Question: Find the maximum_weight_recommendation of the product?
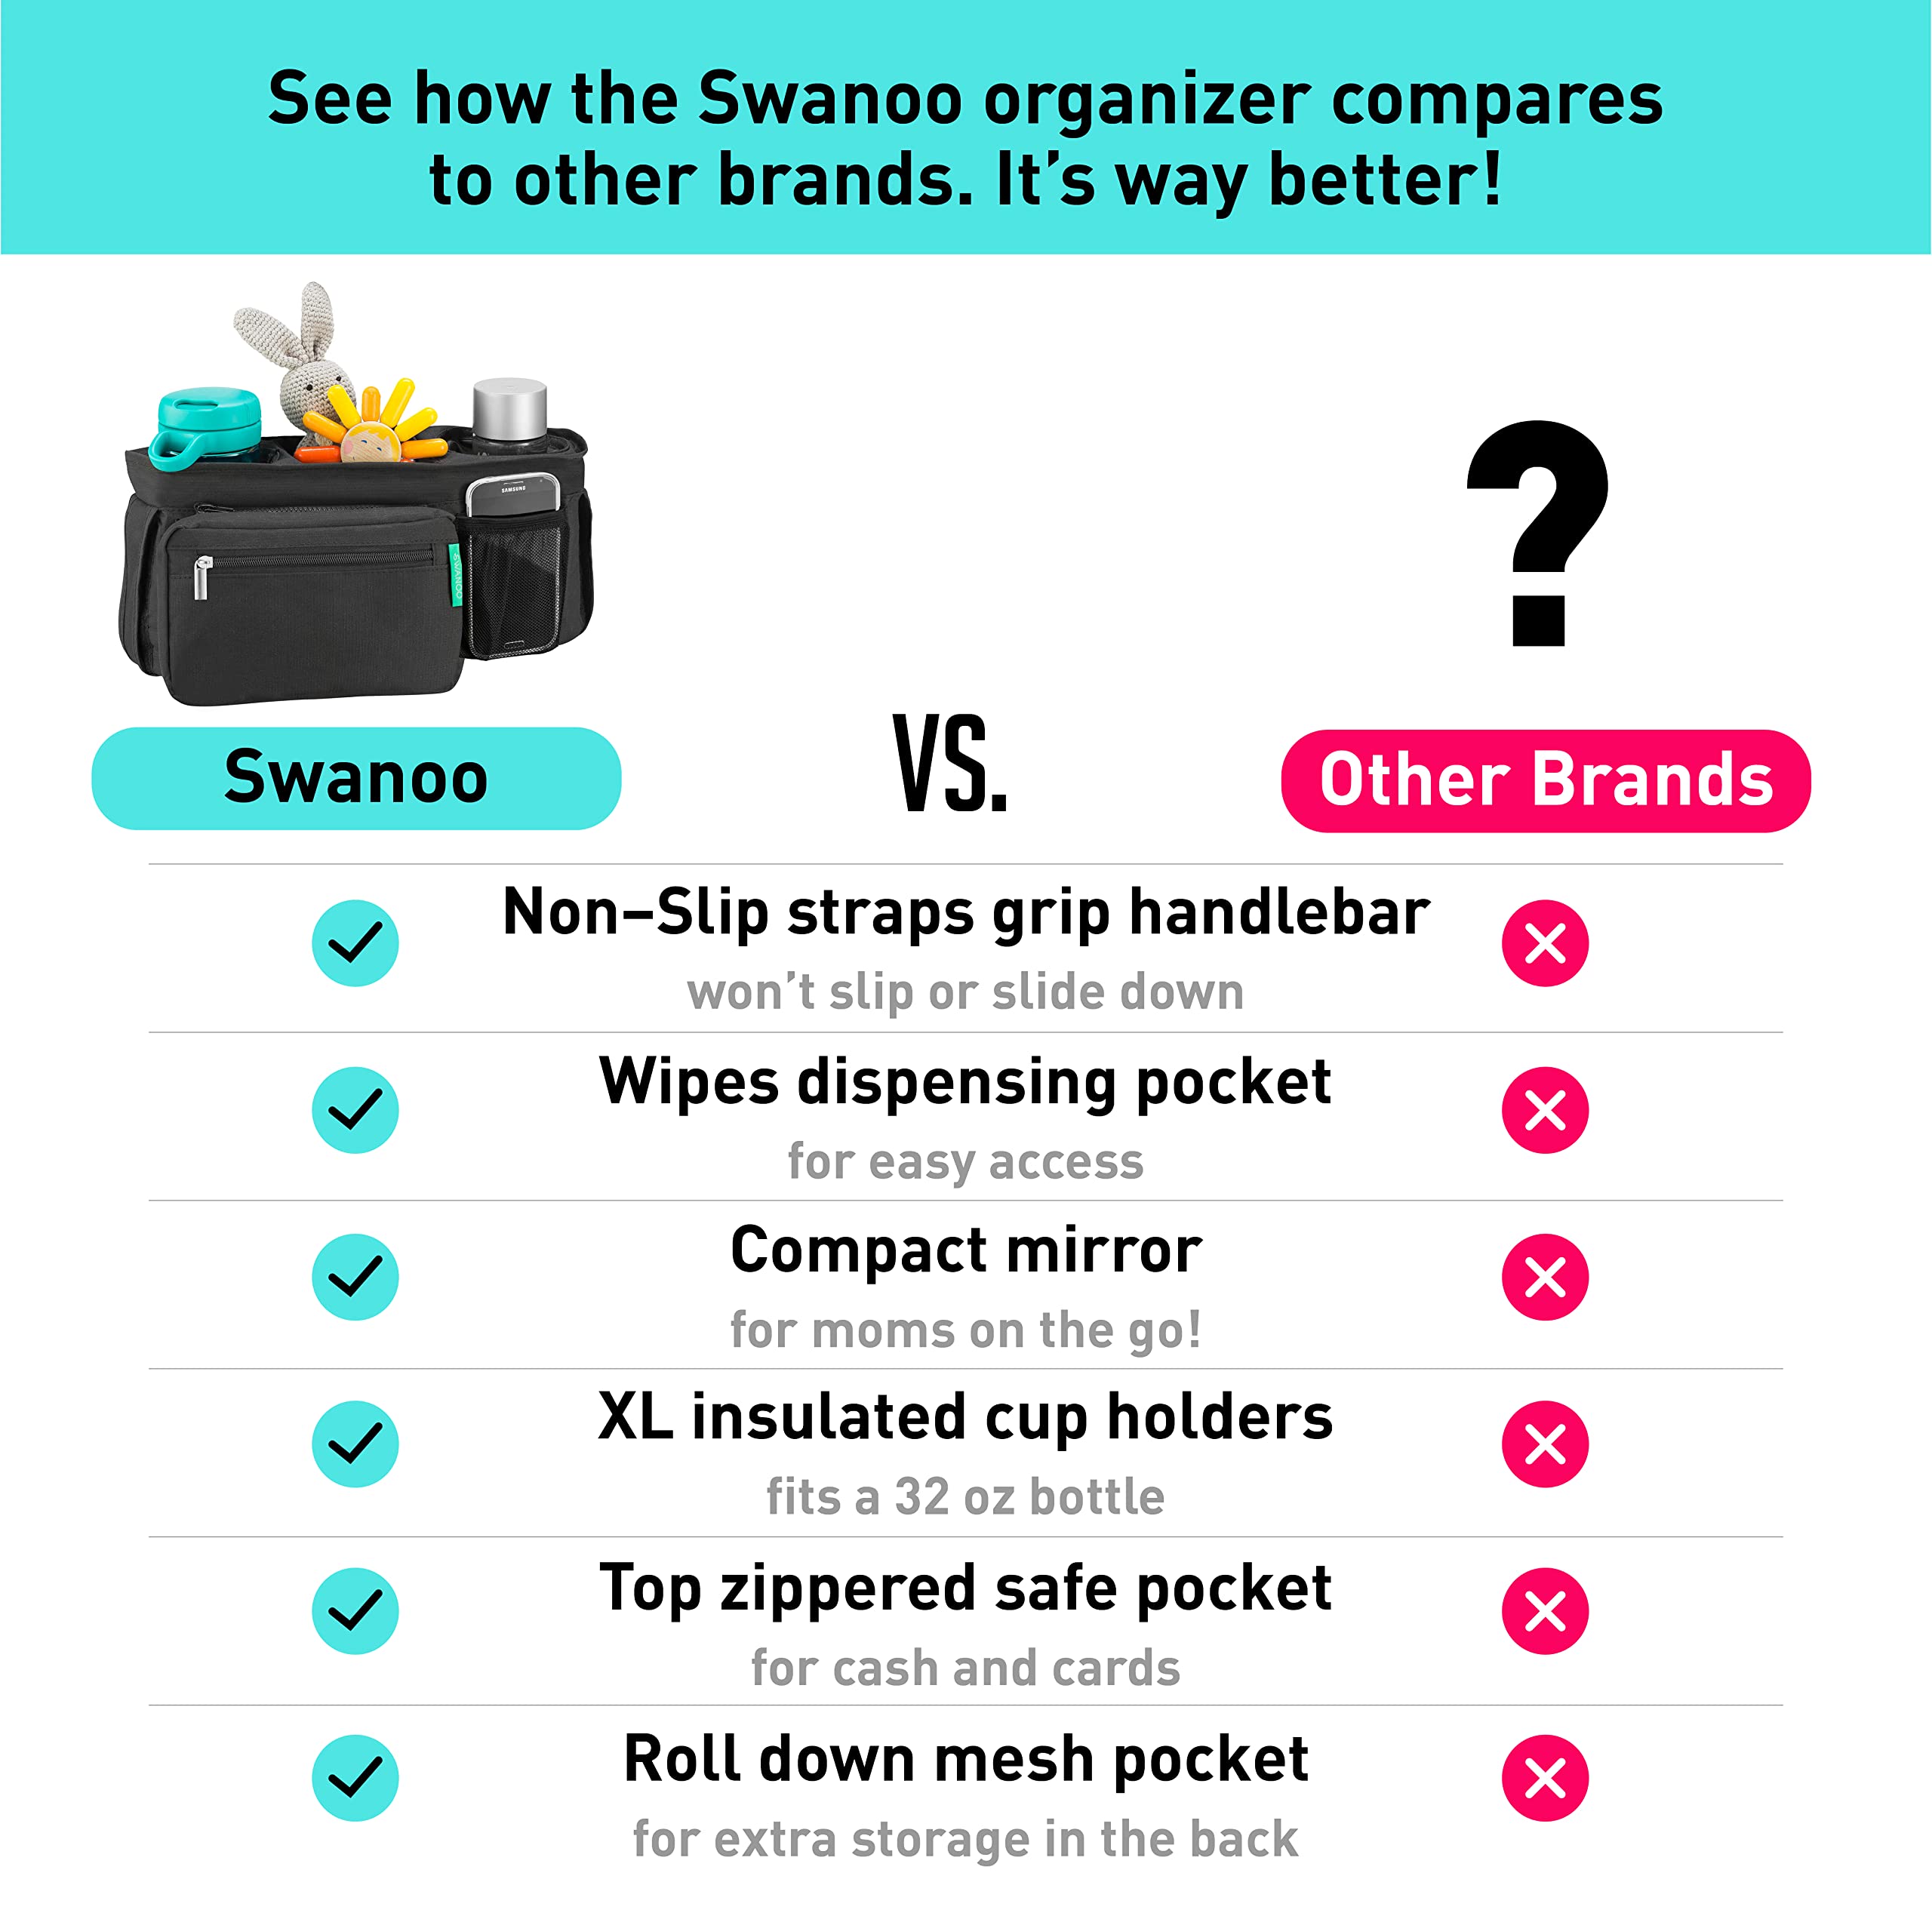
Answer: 32.0 ounce